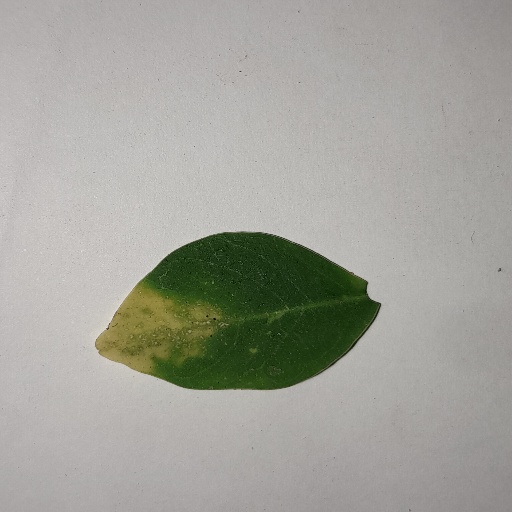
Species: Sojina
Leaf condition: Yellow Leaf